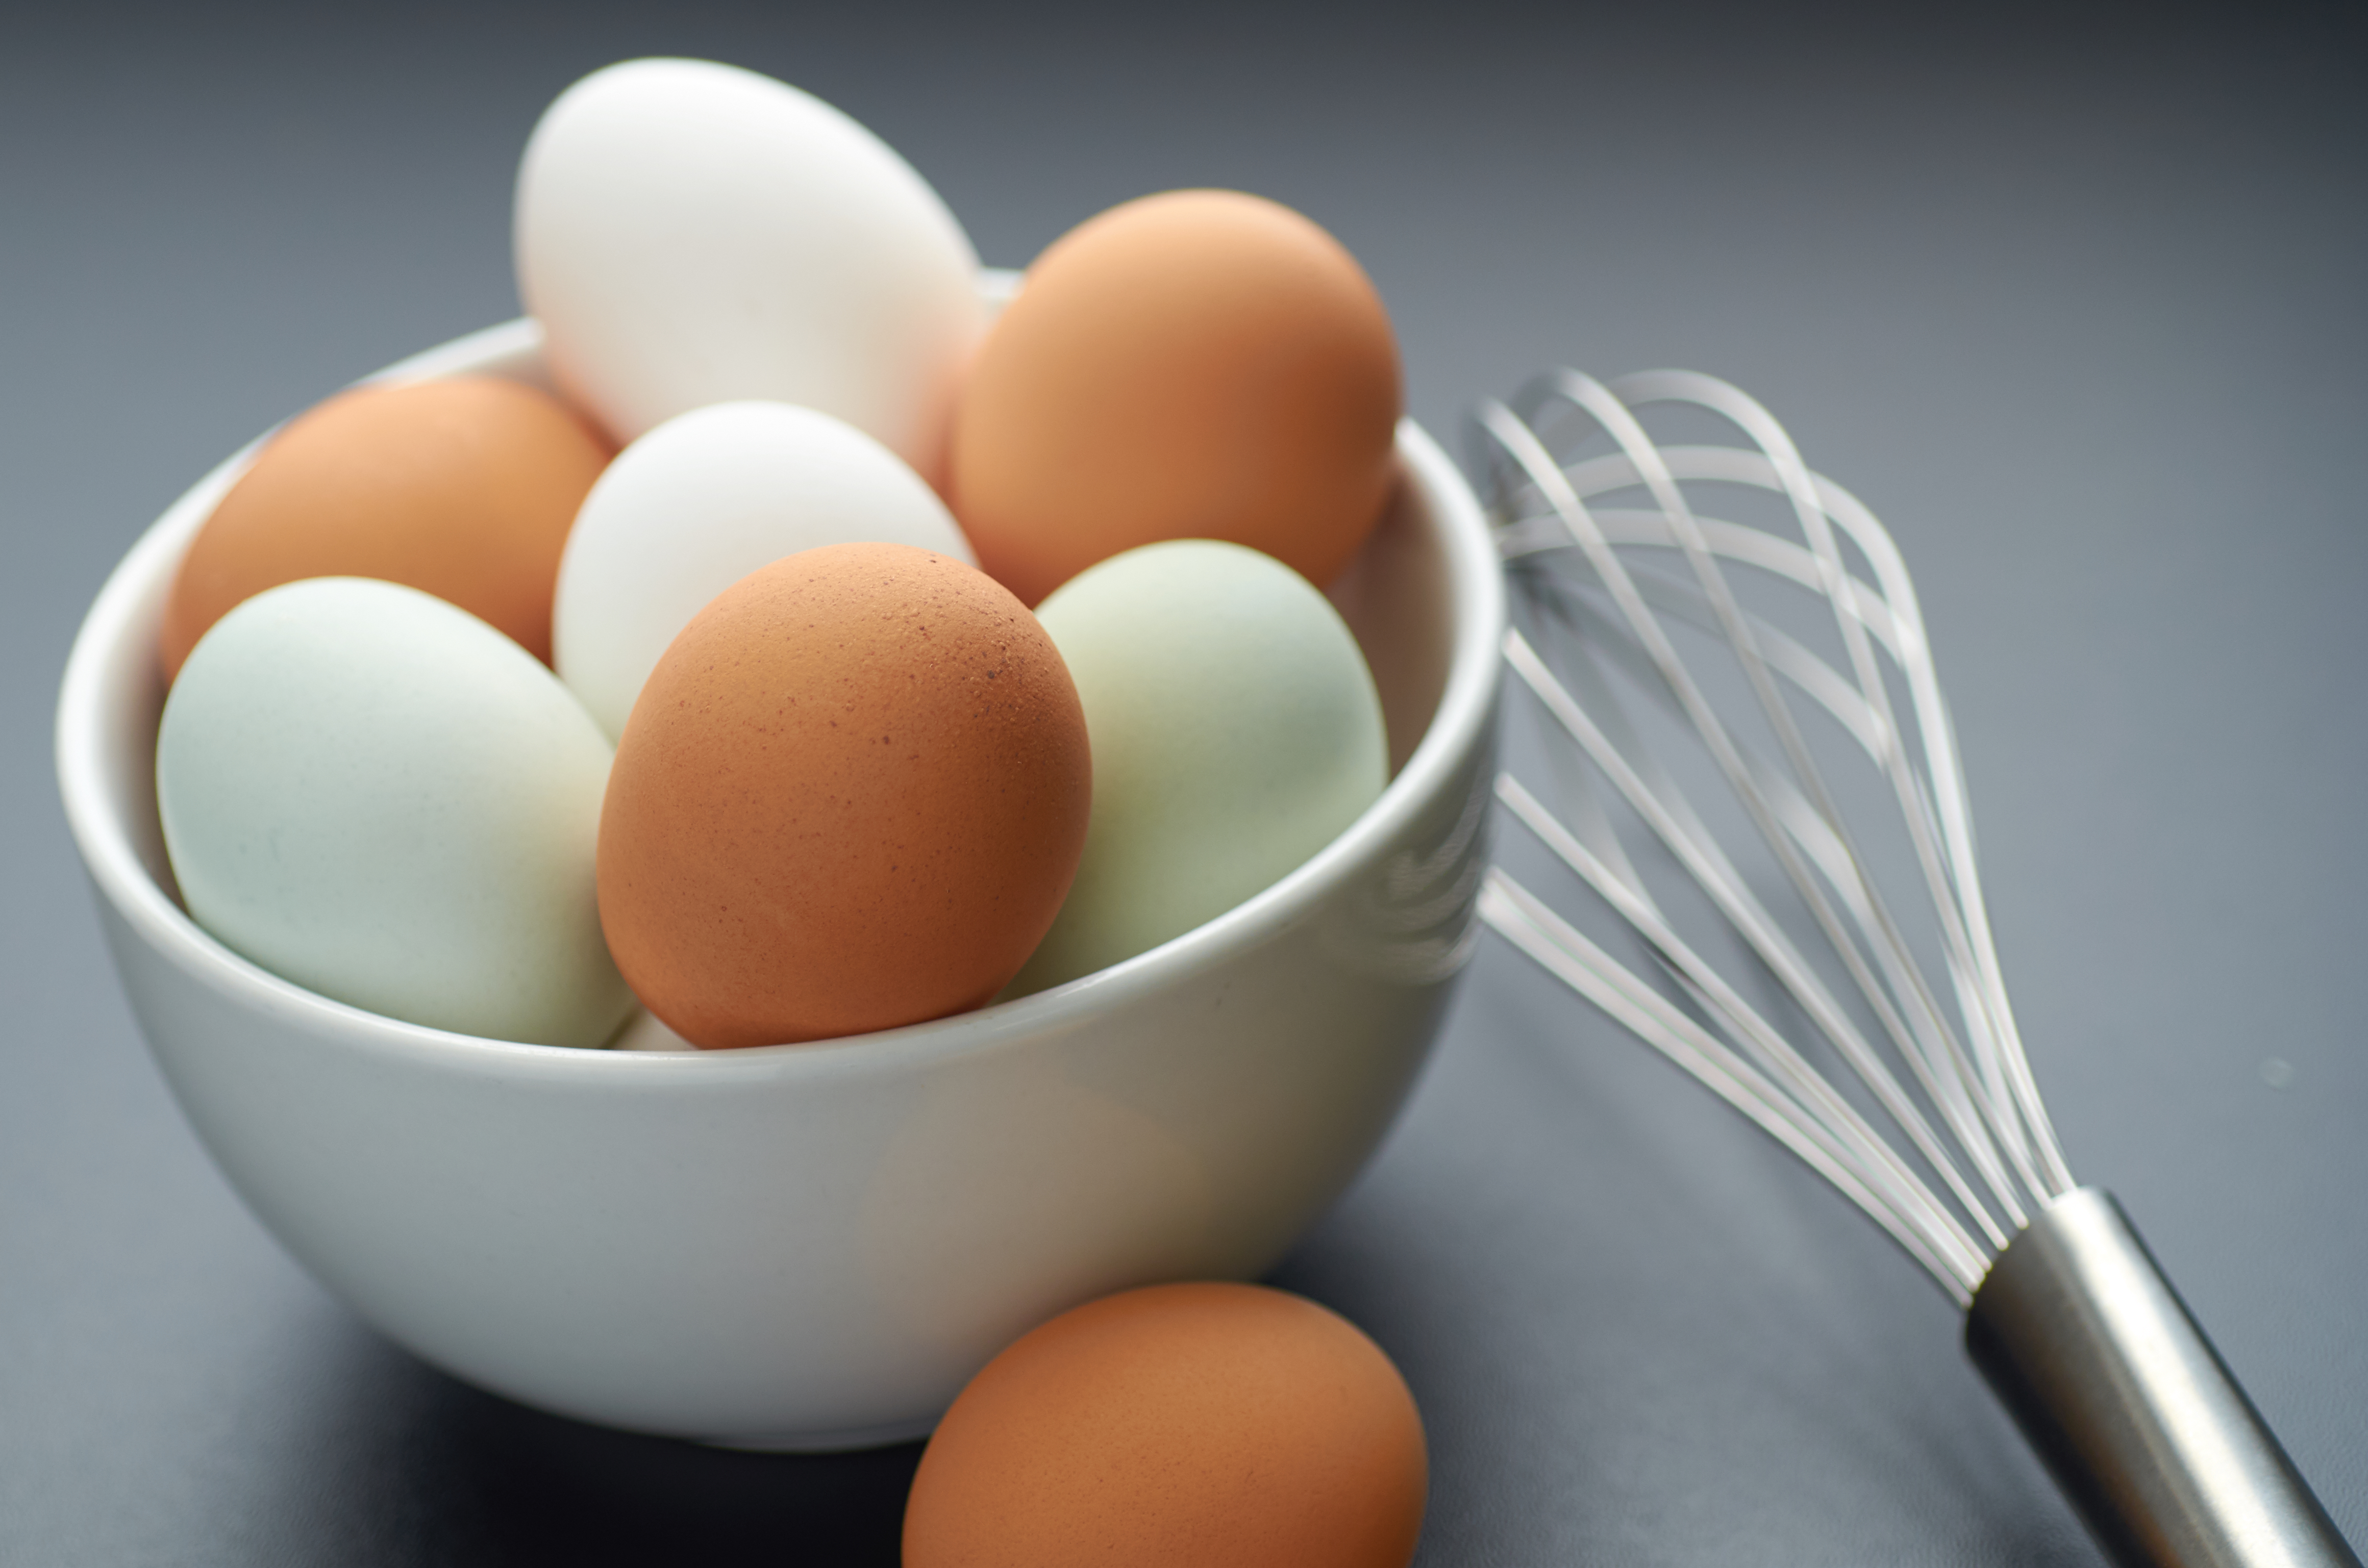
egg, food, tableware, egg white, serveware, ingredient, boiled egg, dish, cuisine, still life, still life photography, bowl, finger food